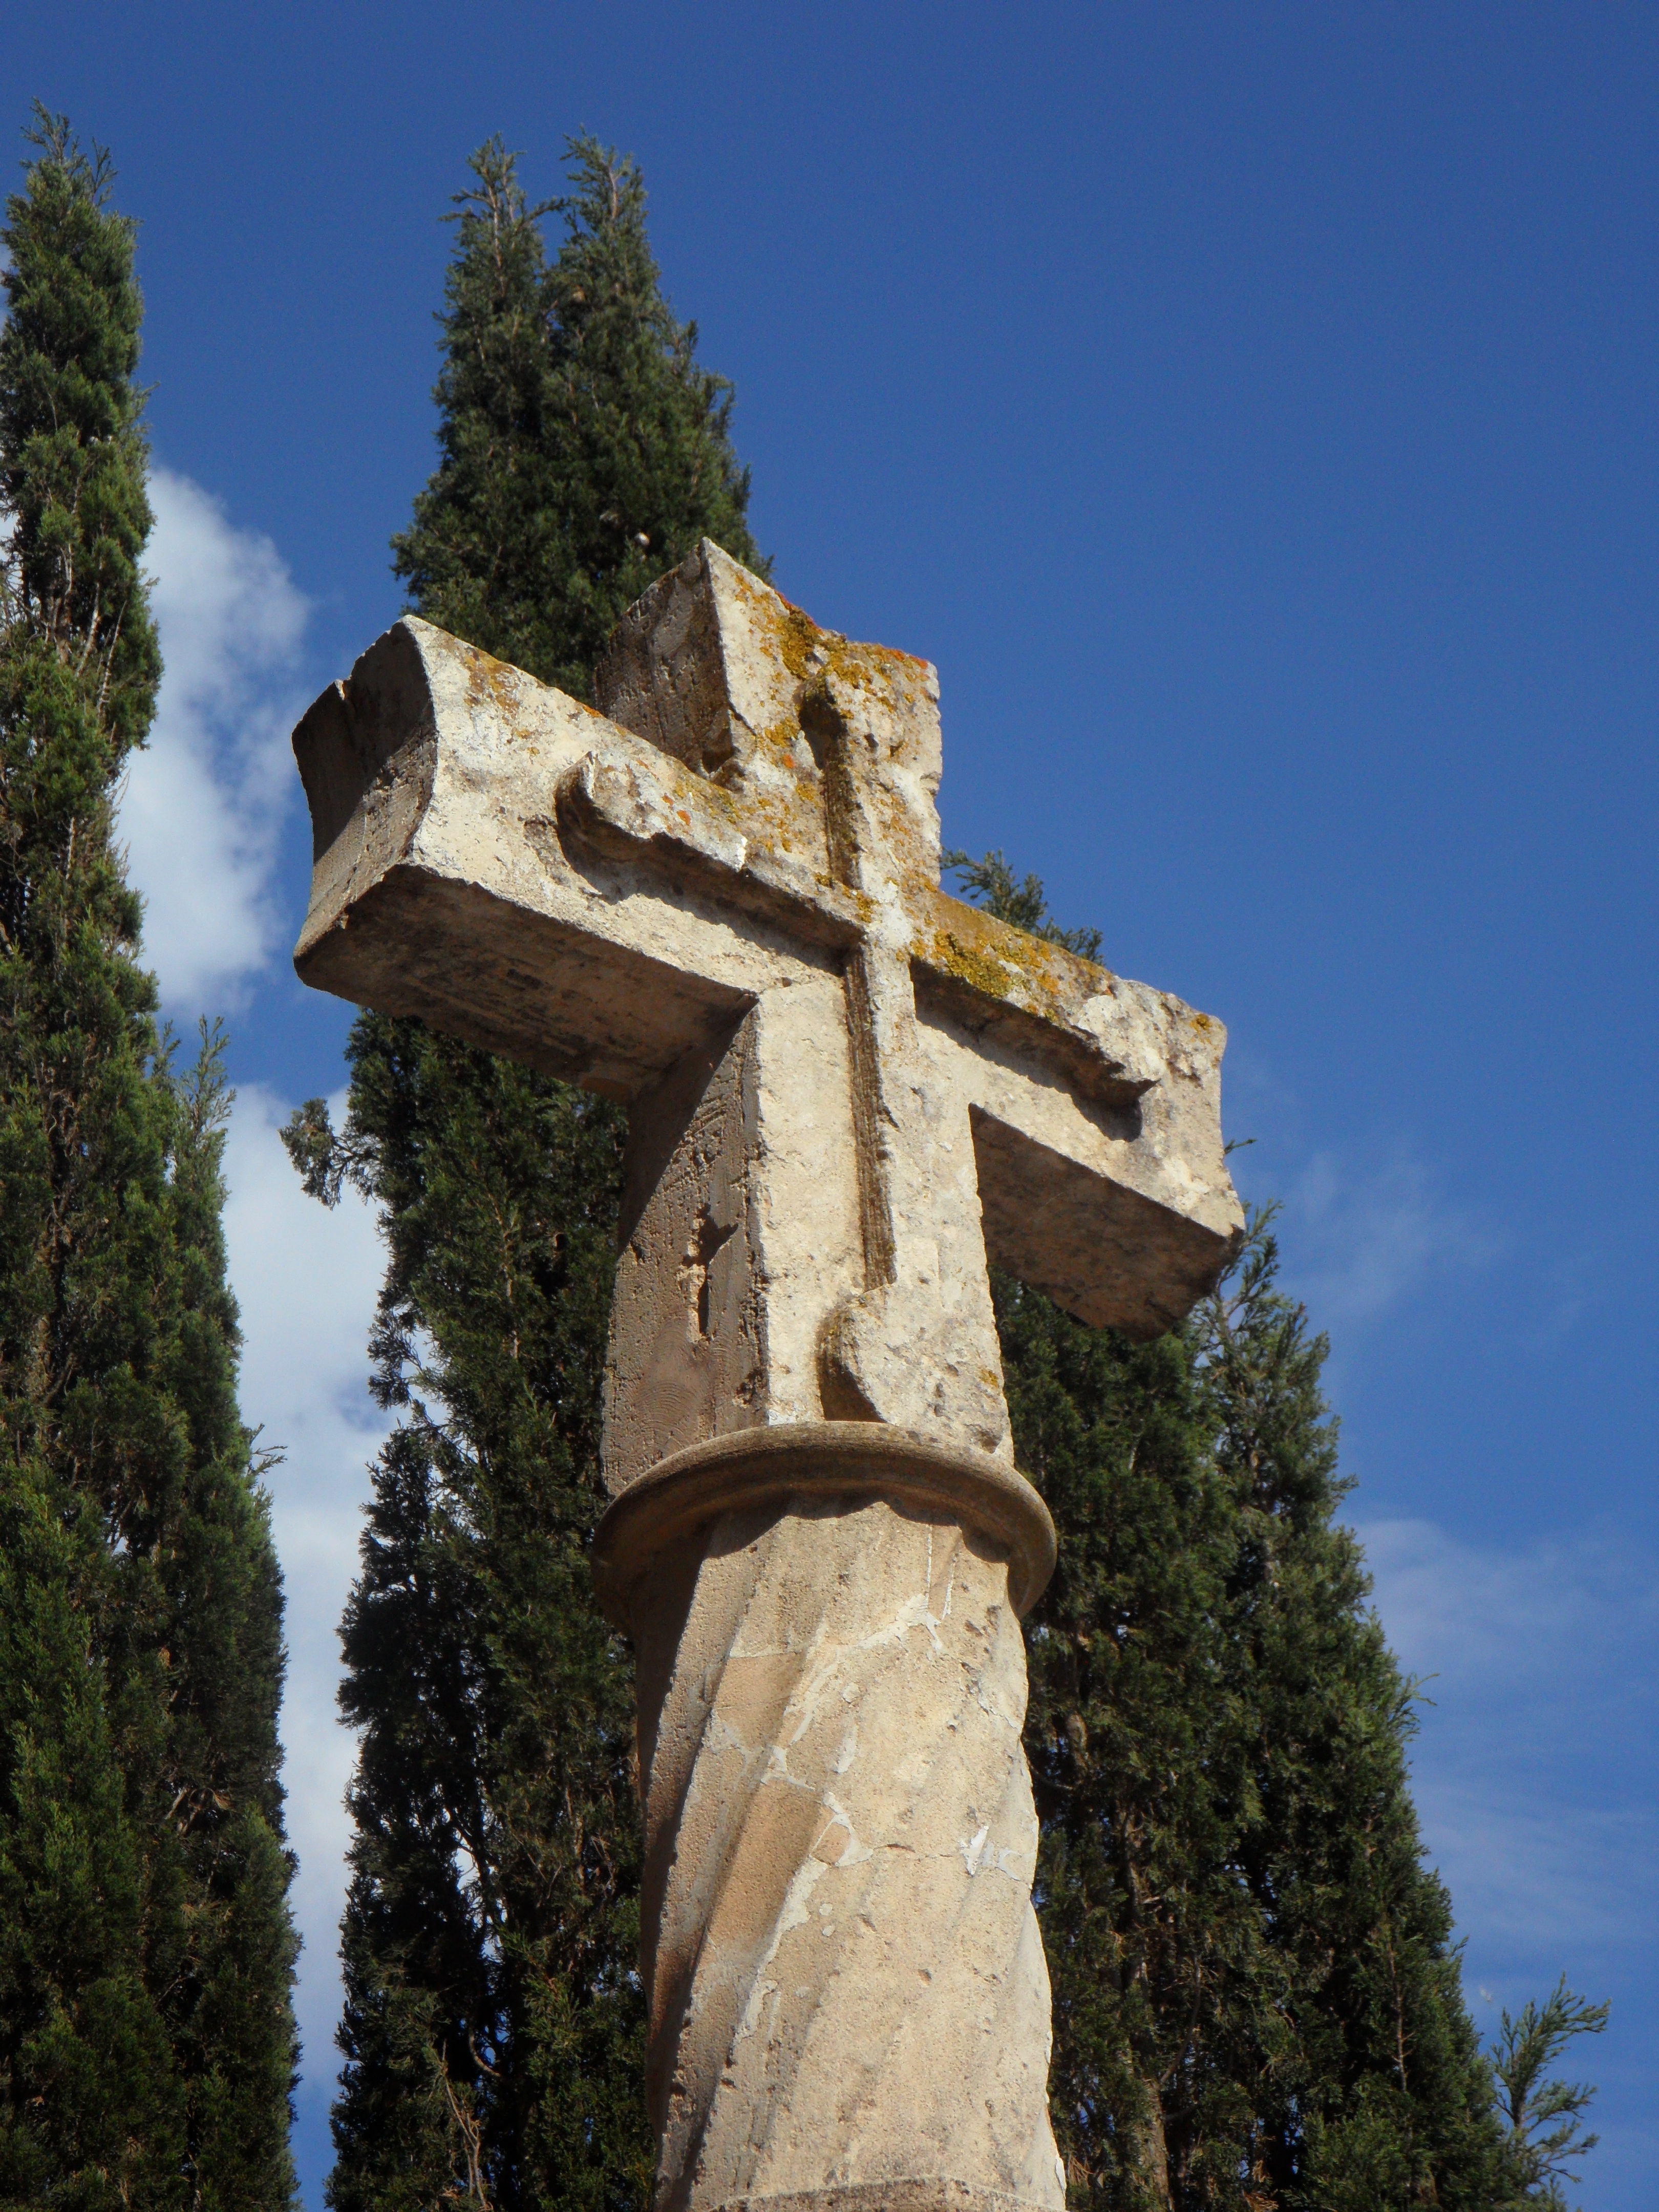
tree, sky, building, tower, religion, landmark, church, chapel, cross, christian, place of worship, bell tower, catholic, spain, faith, ruins, steeple, monastery, shrine, christianity, pilgrimage, crucifix, believe, make a pilgrimage, place of pilgrimage, stone cross, ancient history, pilgrim cross